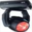
Label: lamp